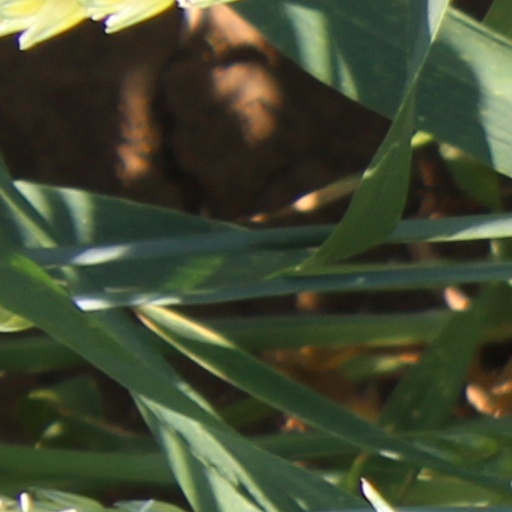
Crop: wheat